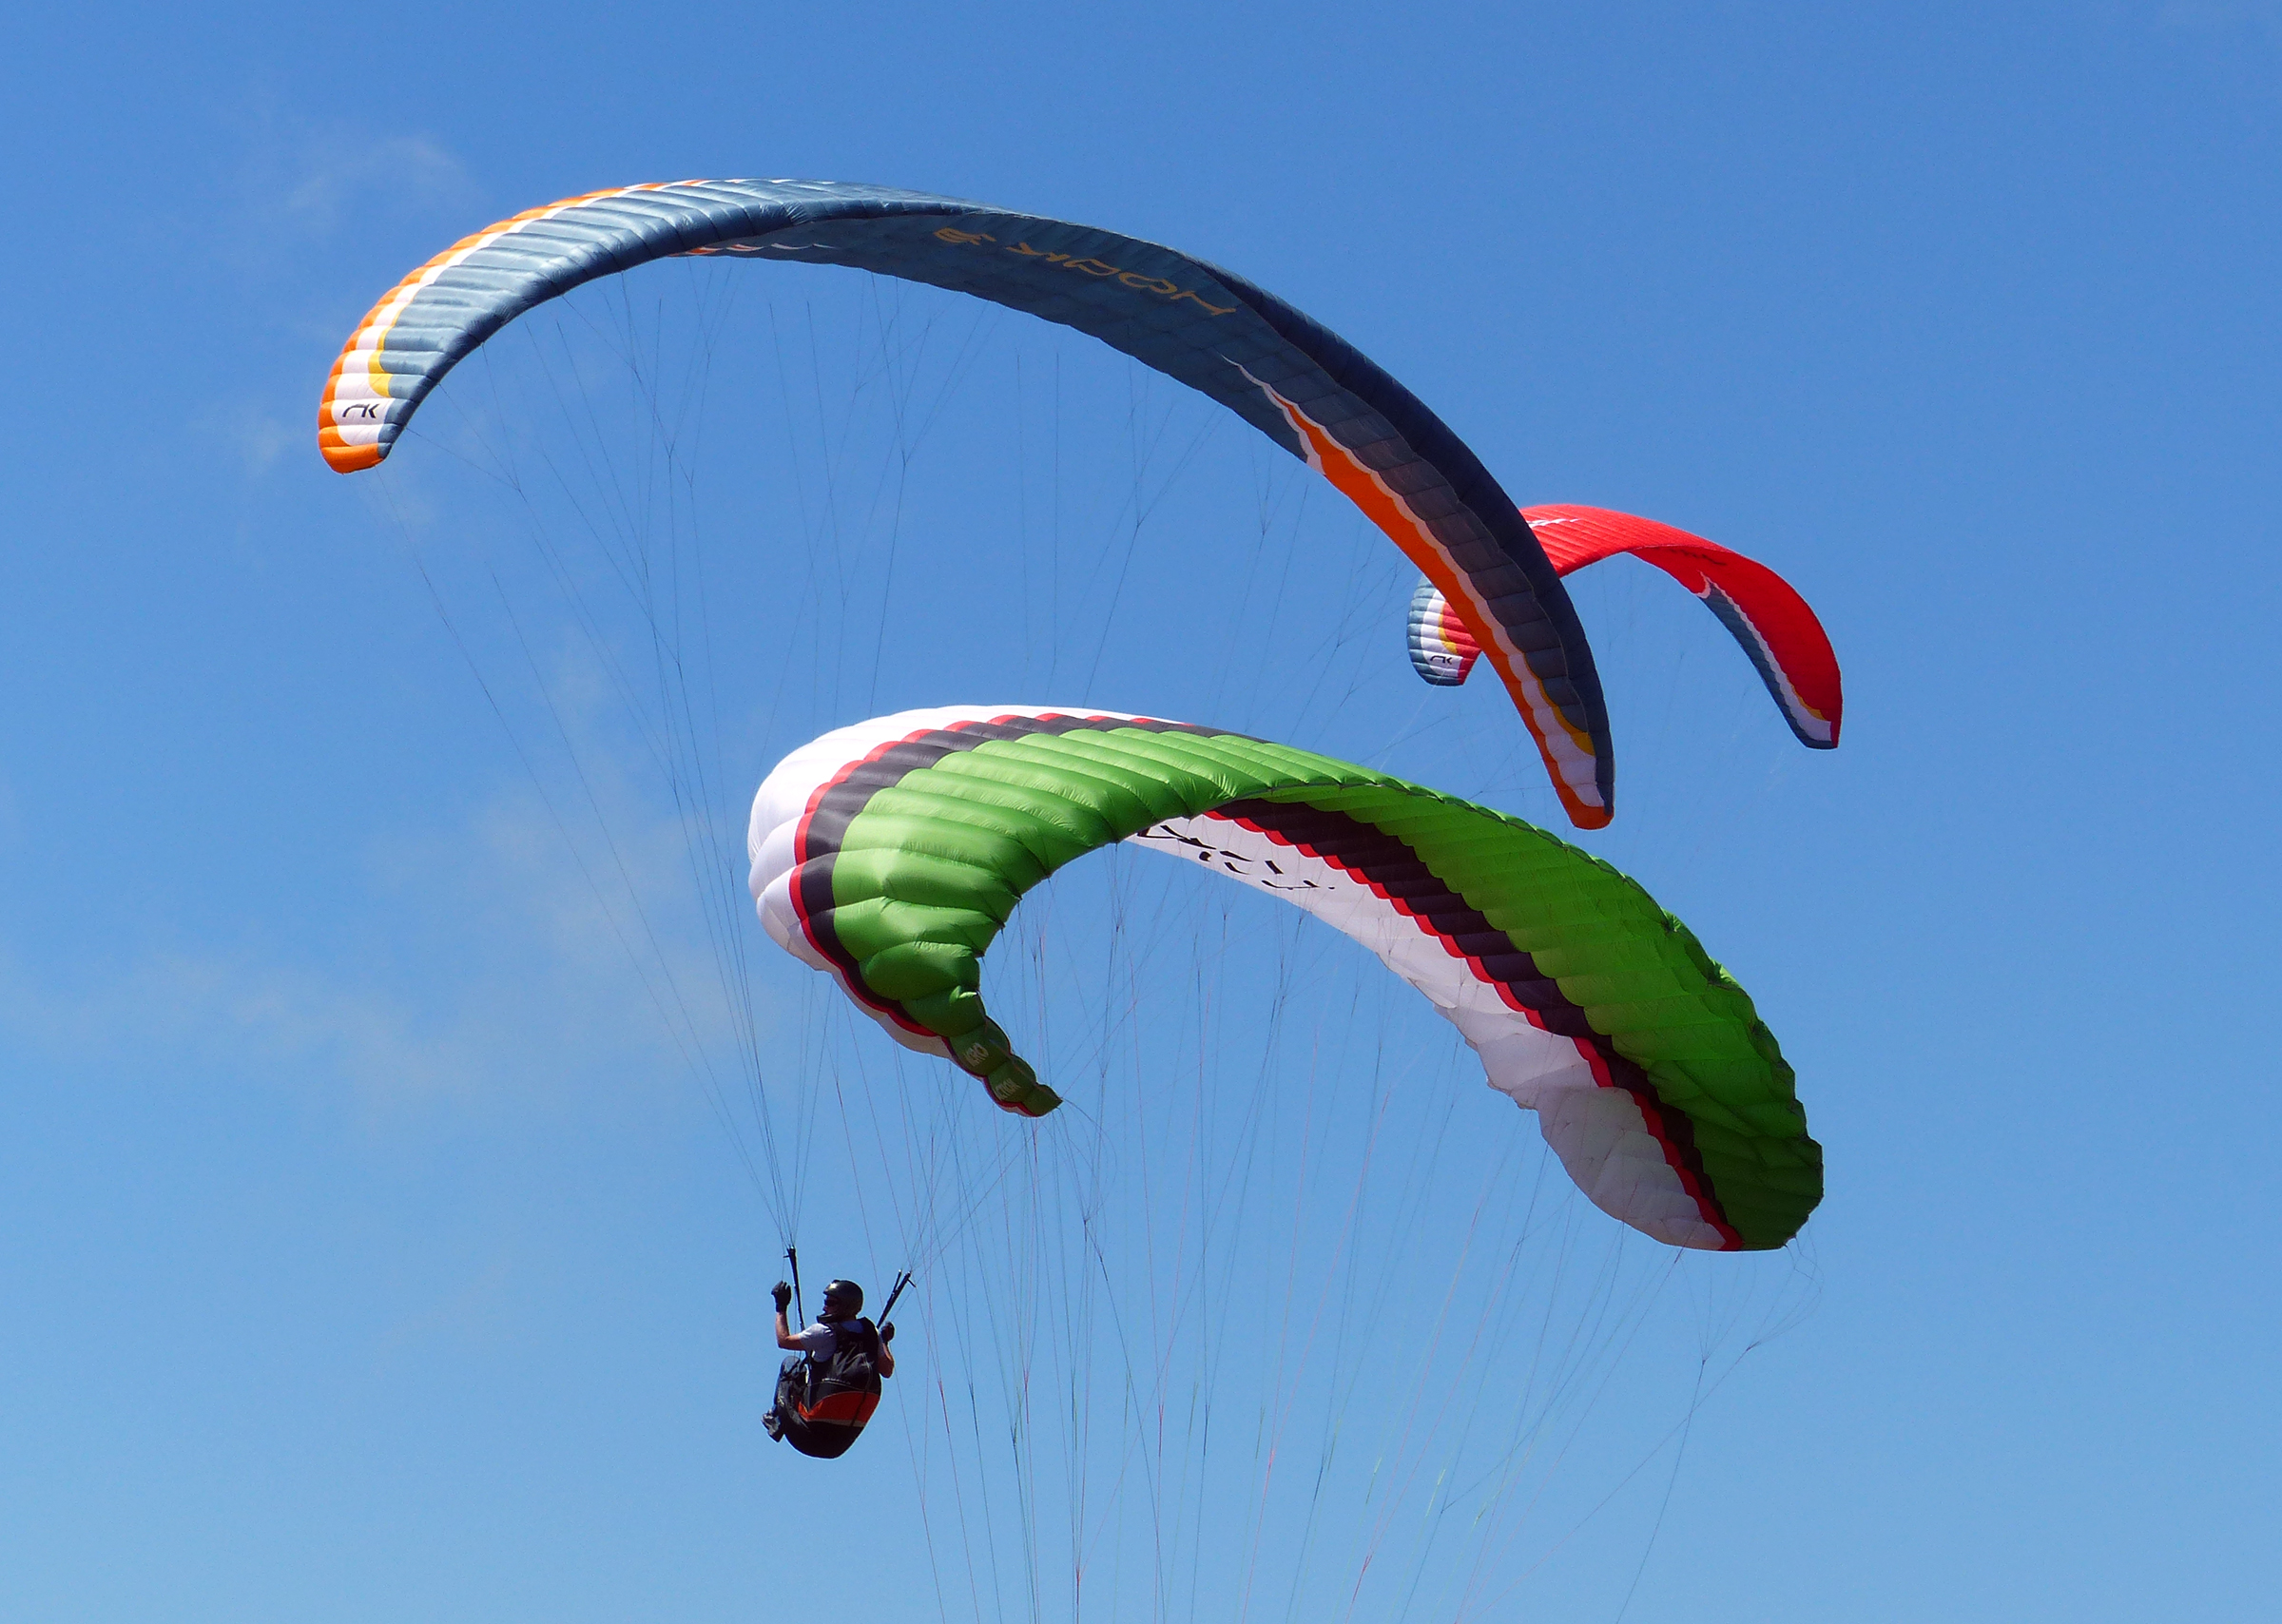
wing, extreme sport, toy, parachute, paragliding, publicdomain, sports, lumixfz200, freeflight, paragliders, air sports, windsports, powered paragliding